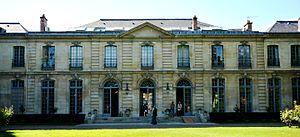
Façade sur jardin de l'hôtel de Noirmoutier, rue de Grenelle à Paris.
L'hôtel de Noirmoutier également nommé hôtel de Sens, est un hôtel particulier du XVIIIᵉ siècle, situé 138, rue de Grenelle à Paris, en France.